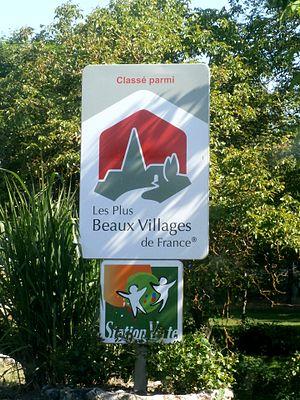
Panneau ""Beau village de France"""
Montrésor est une commune française du département d'Indre-et-Loire en région Centre-Val de Loire.